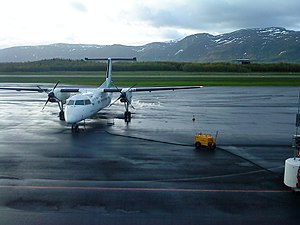
Brønnøysund Lufthavn, Brønnøy
Brønnøysund Lufthavn, Brønnøy er en regional lufthavn ved byen Brønnøysund i Nordland fylke i Norge. Lufthavnen ejes og drives af det statsejede Avinor AS.